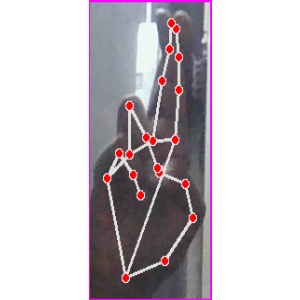
अक्षर: र